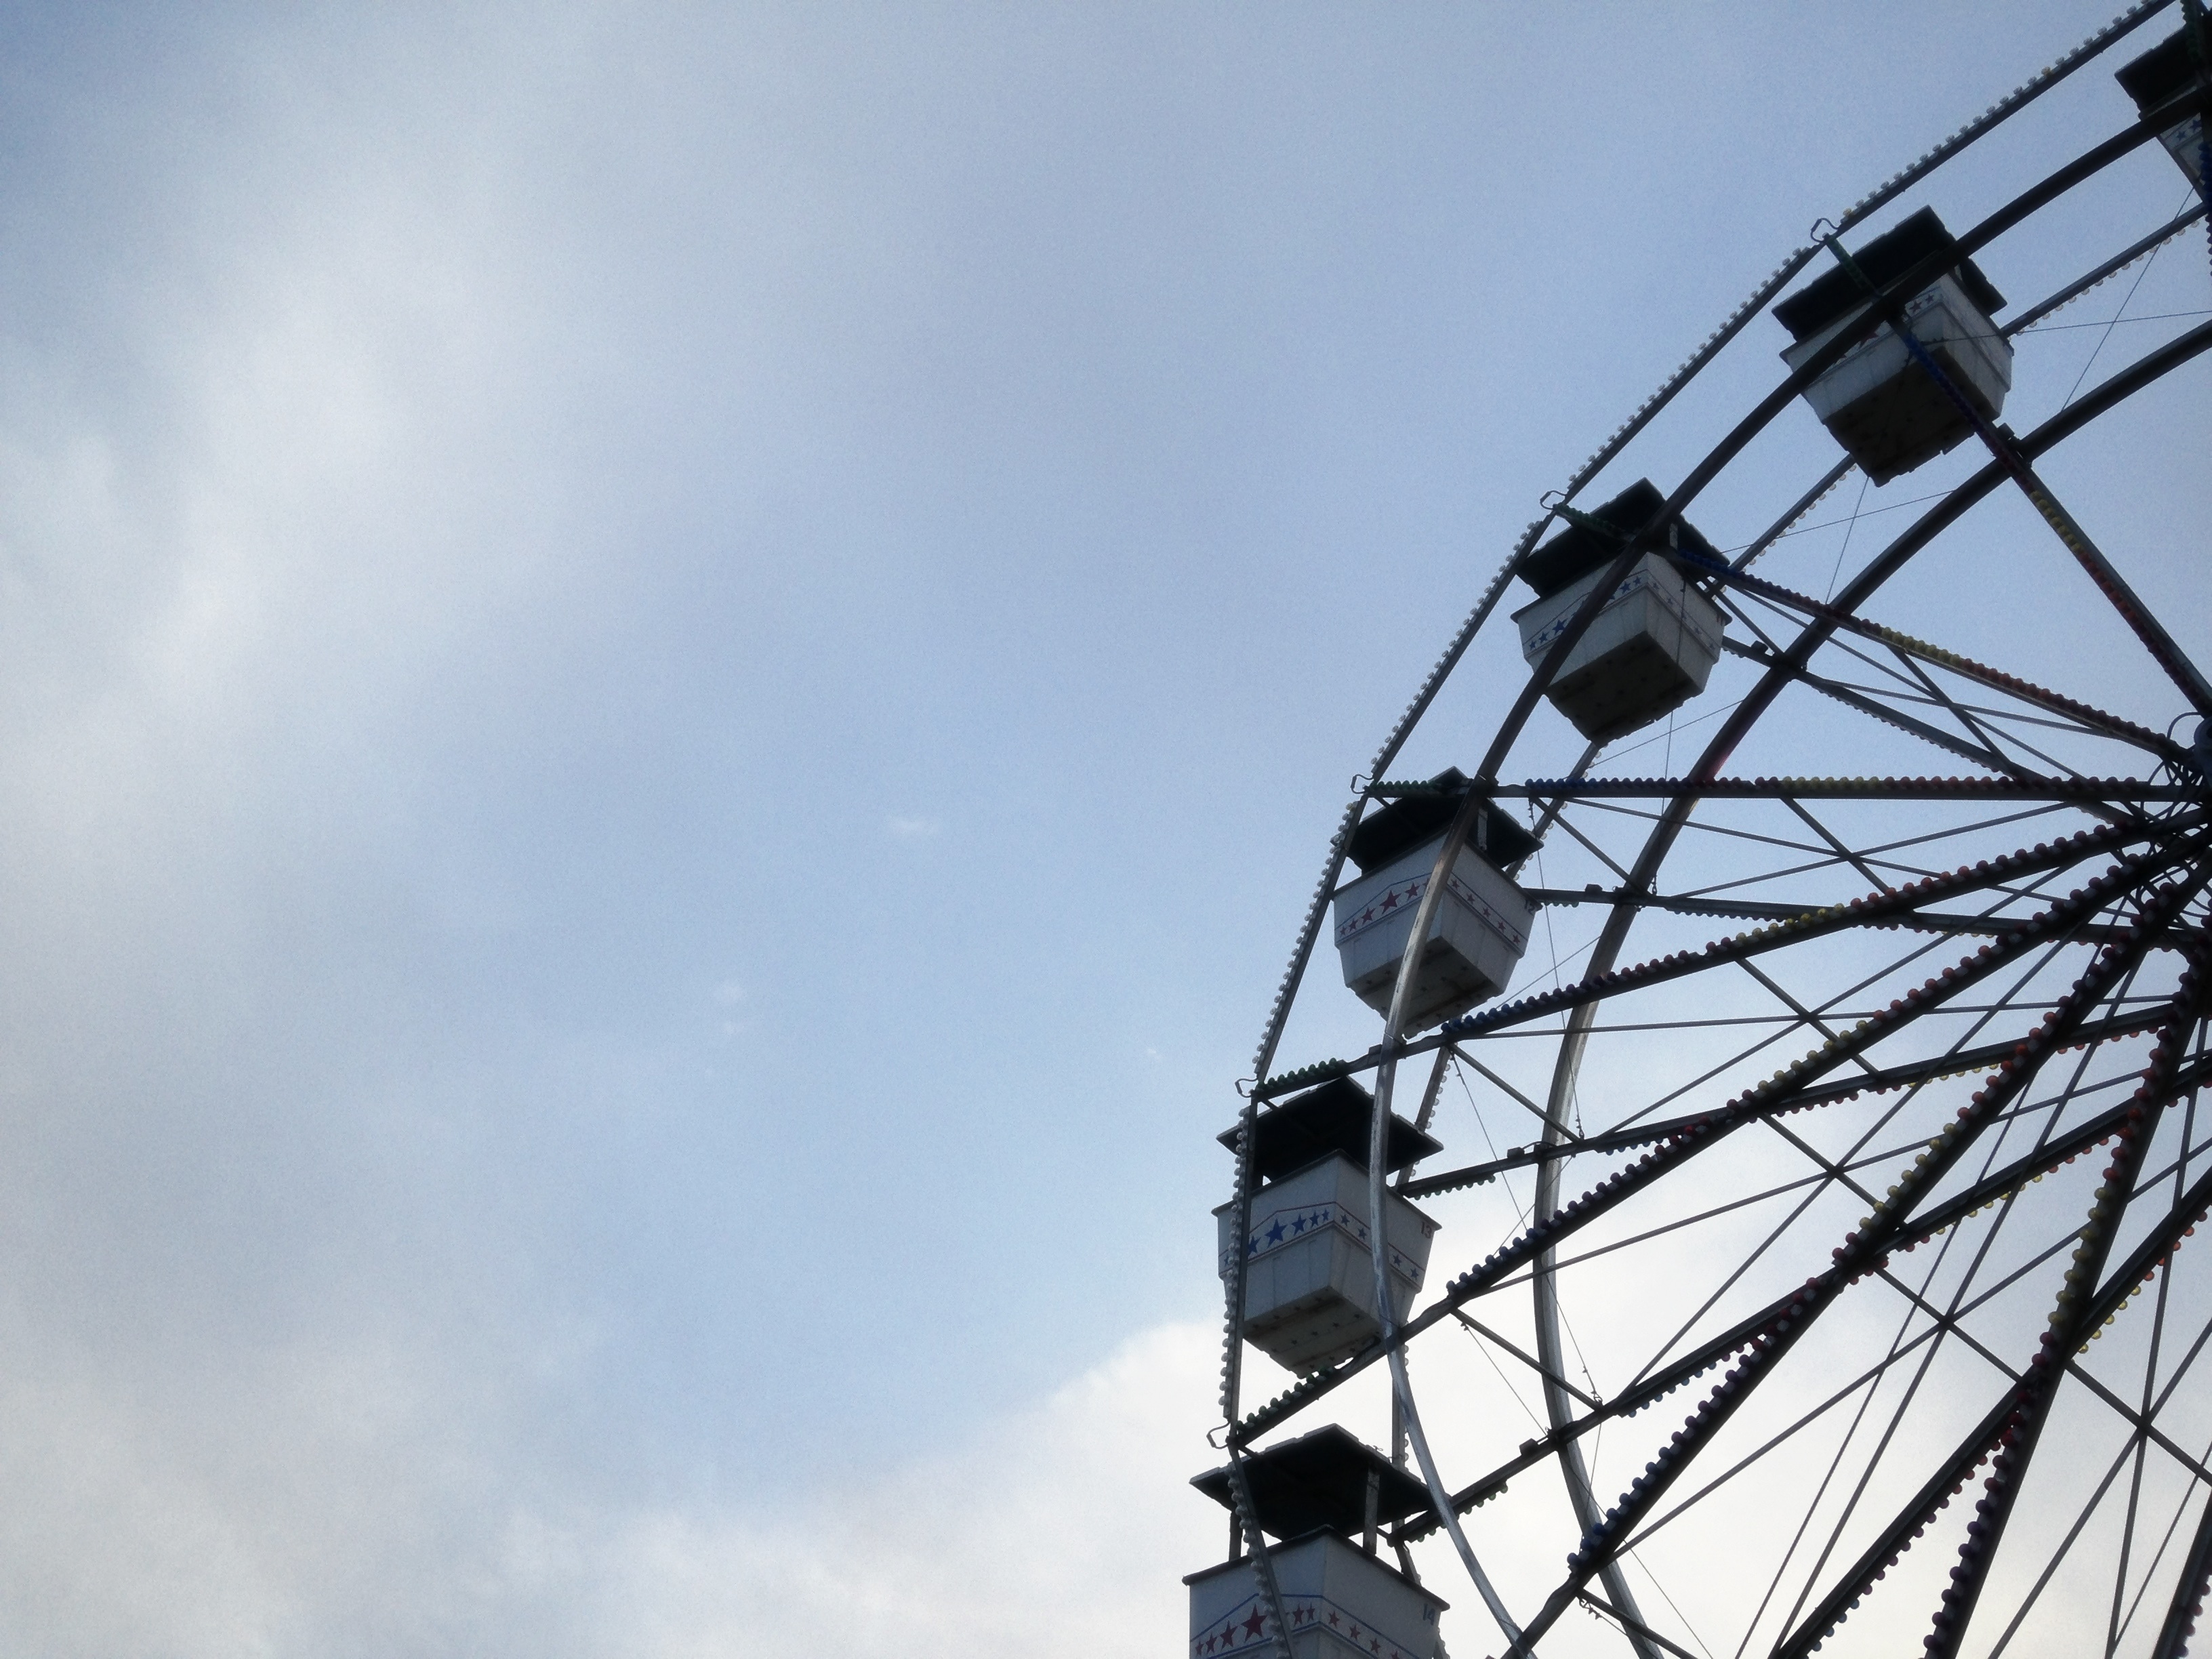
sky, ferris wheel, tower, mast, blue, electricity, tourist attraction, atmosphere of earth